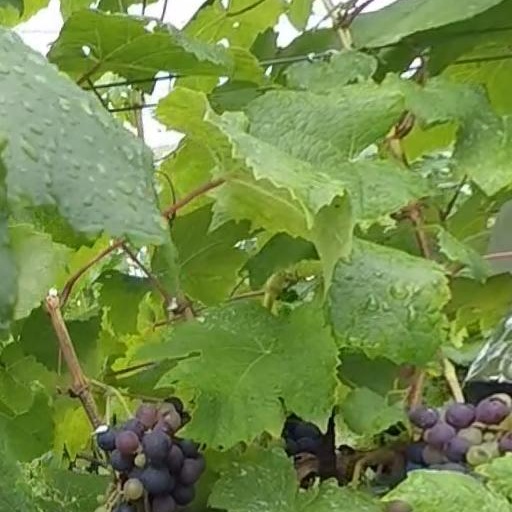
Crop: grape